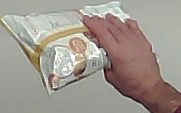
Product: lays_classic